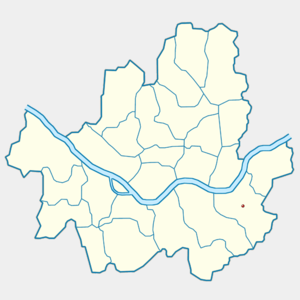
Songpa-gu est un arrondissement de Séoul situé au sud du fleuve Han.